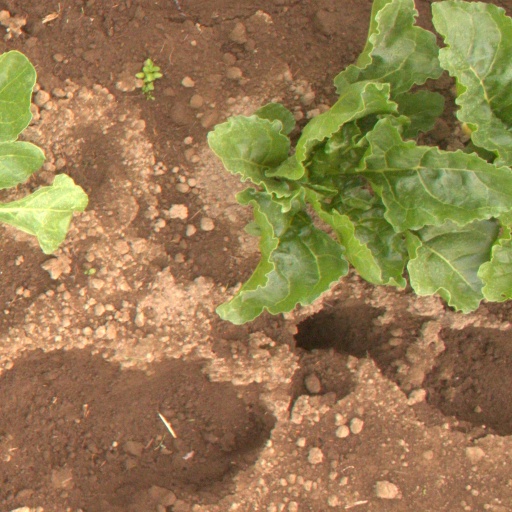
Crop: sugar beet